Eastern Orthodoxy by country

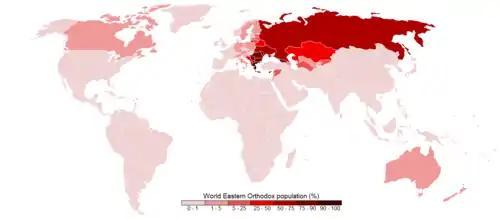
Eastern Orthodox population by country

There is no universal agreement on the number of members of the Eastern Orthodox Church in each country. Each study performed that seeks to discover the number of adherents in a country may use different criteria, and be submitted to different populations. As such, some numbers may be inflated, and therefore inaccurate. Examples of this are Greece and Russia, where estimates of adherence to Eastern Orthodoxy may reach 80–98%, but where surveys found lower percentages professing Eastern Orthodoxy or belief in God. The likely reason for this disparity is that many people in majority Eastern Orthodox countries will culturally identify with the Eastern Orthodox Church, especially if they were baptized as children, even if they are not currently practicing. This includes those who may be irreligious, yet culturally identify with the Eastern Orthodox Church, or for whom Eastern Orthodox Christianity is listed on official state records. Other cases of incongruent data also might be due to counting ethnic groups from Eastern Orthodox countries rather than actual adherents. For example, the Eastern Orthodox jurisdictions in the United States, which has large numbers of immigrants from Eastern Orthodox countries, have collectively reported a total of 2–3 million across the country.